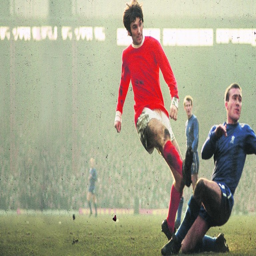
the game itself has changed little since the days of musical artist and person , but concomitant with the influence of sky , now has a vast global audience